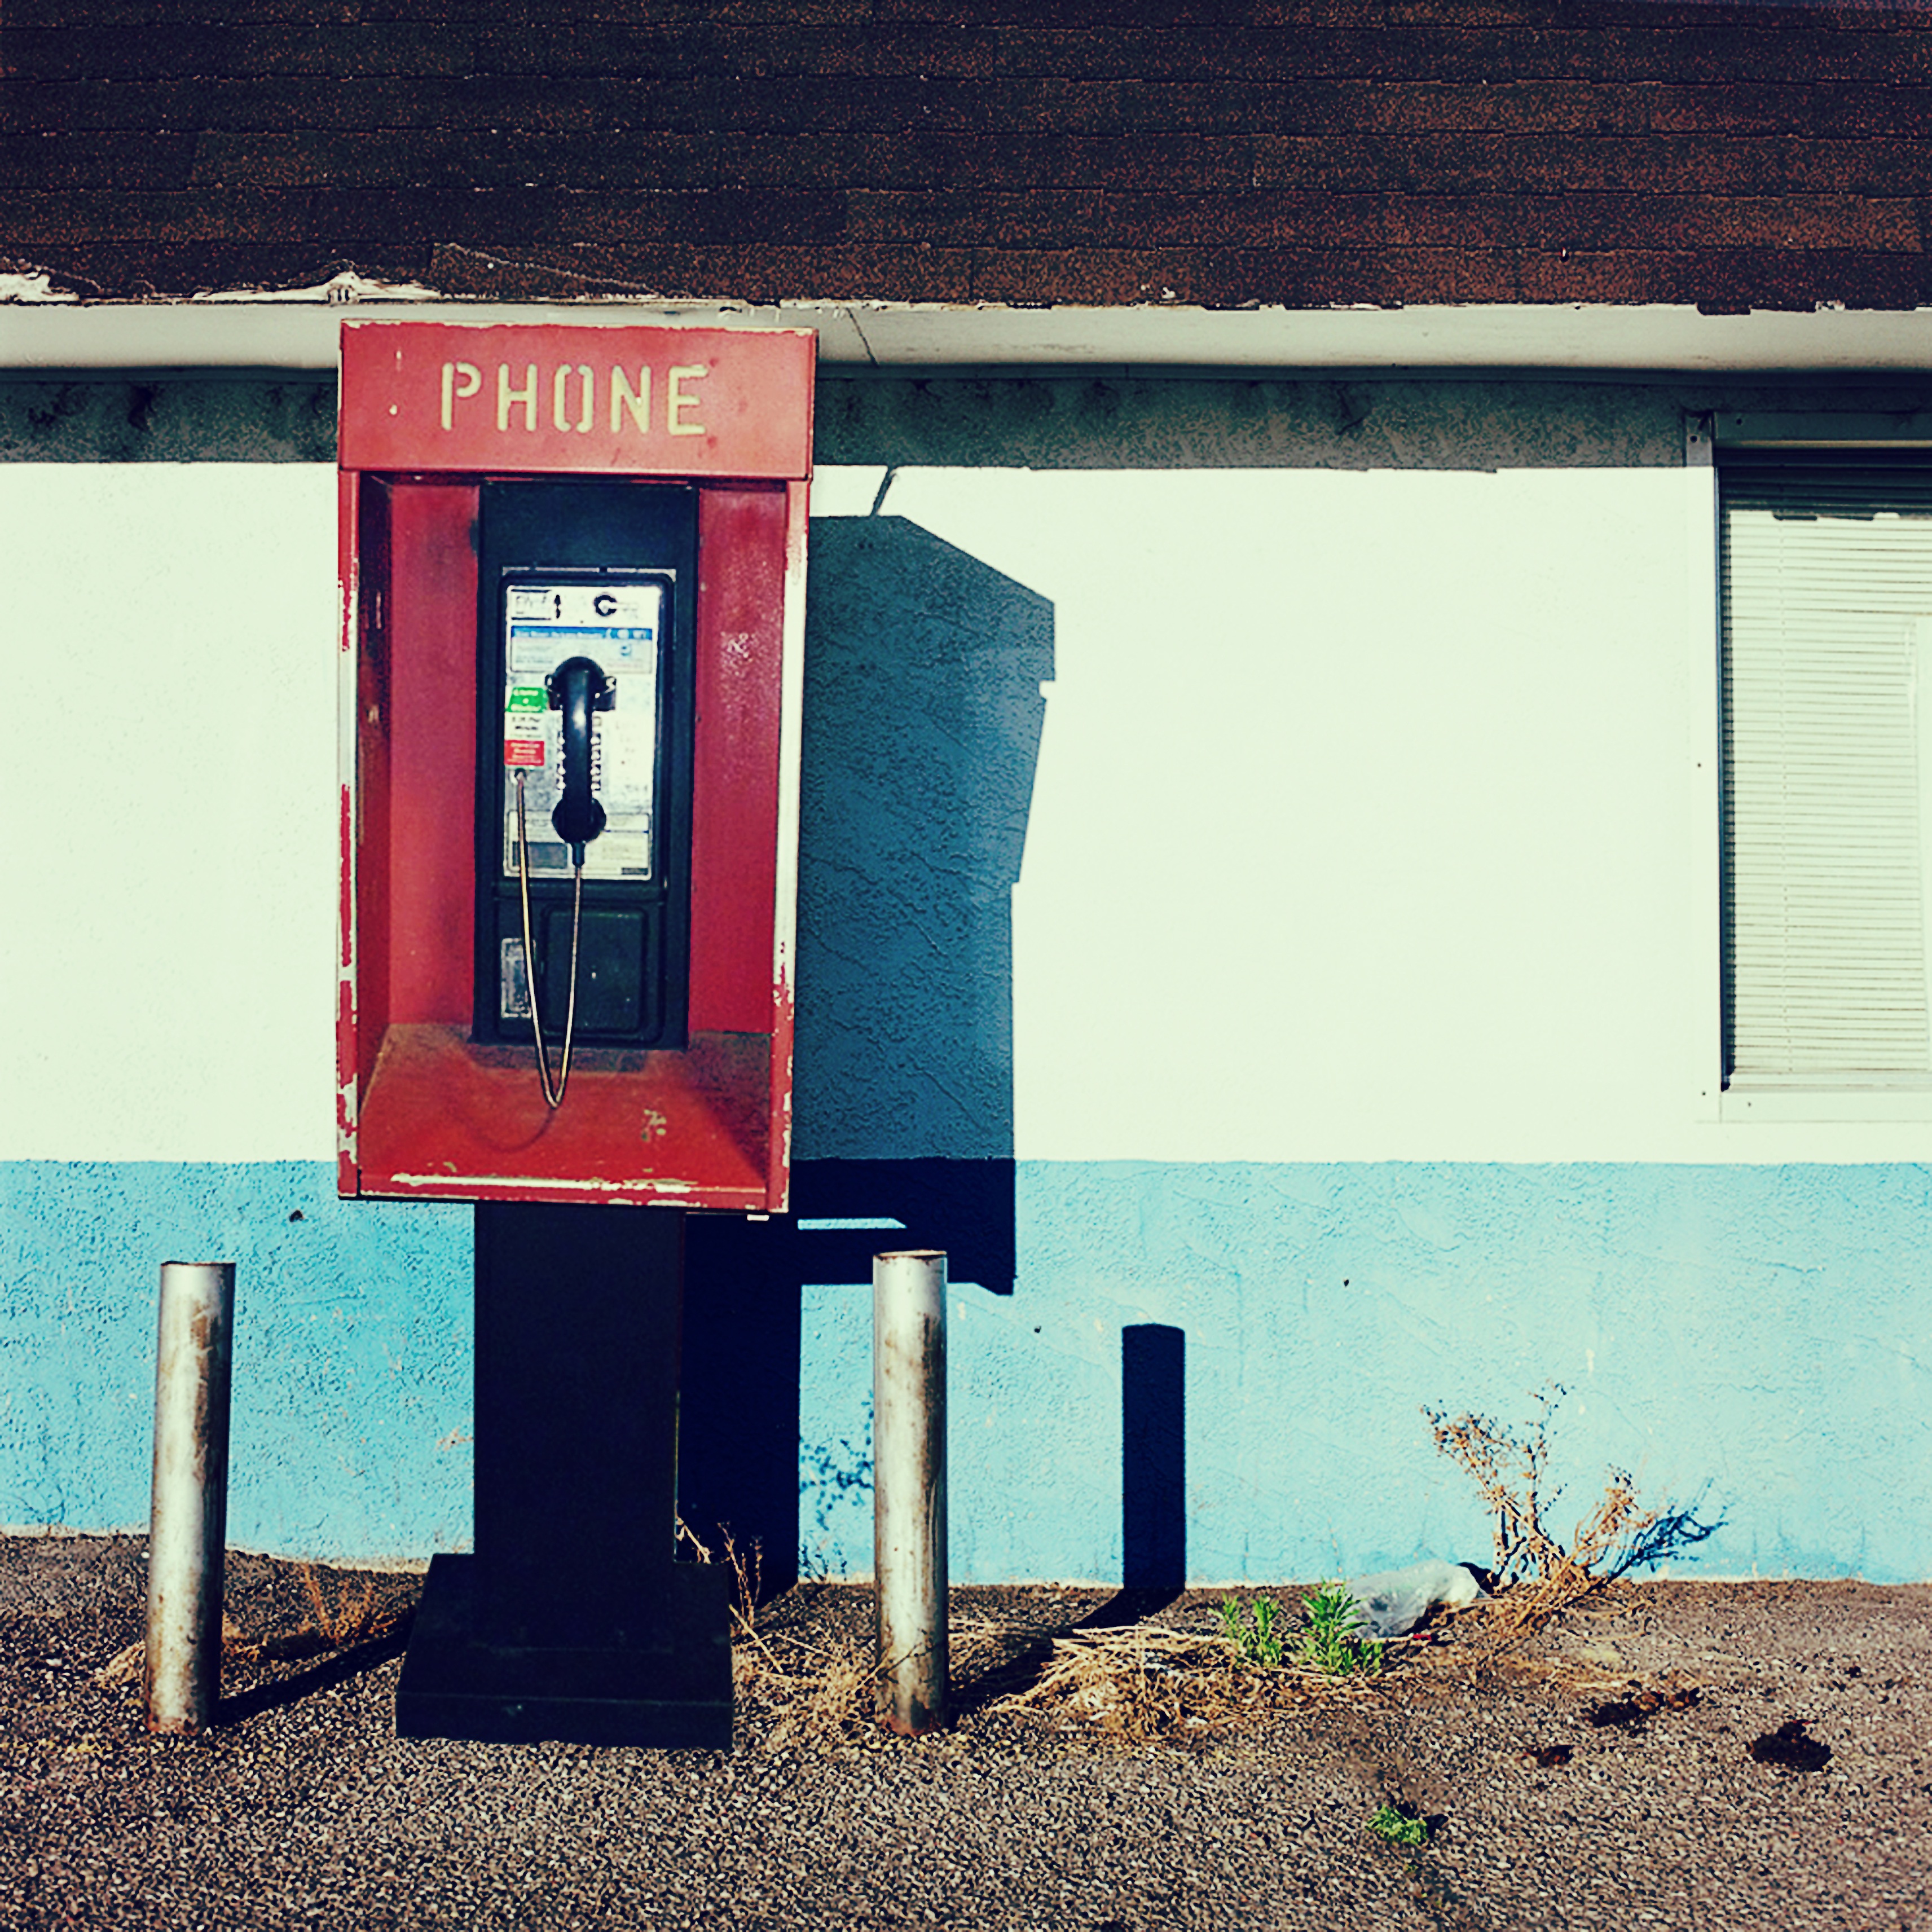
street, vintage, retro, house, window, urban, wall, red, phone, color, telephone, grunge, blue, talk, pay phone, art, call, photograph, image, information, shape, urban area, phone box